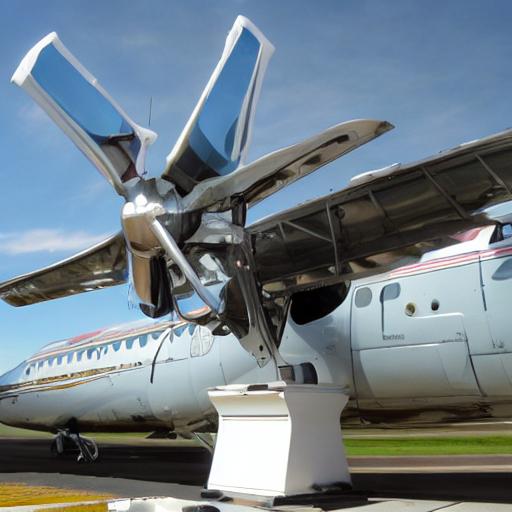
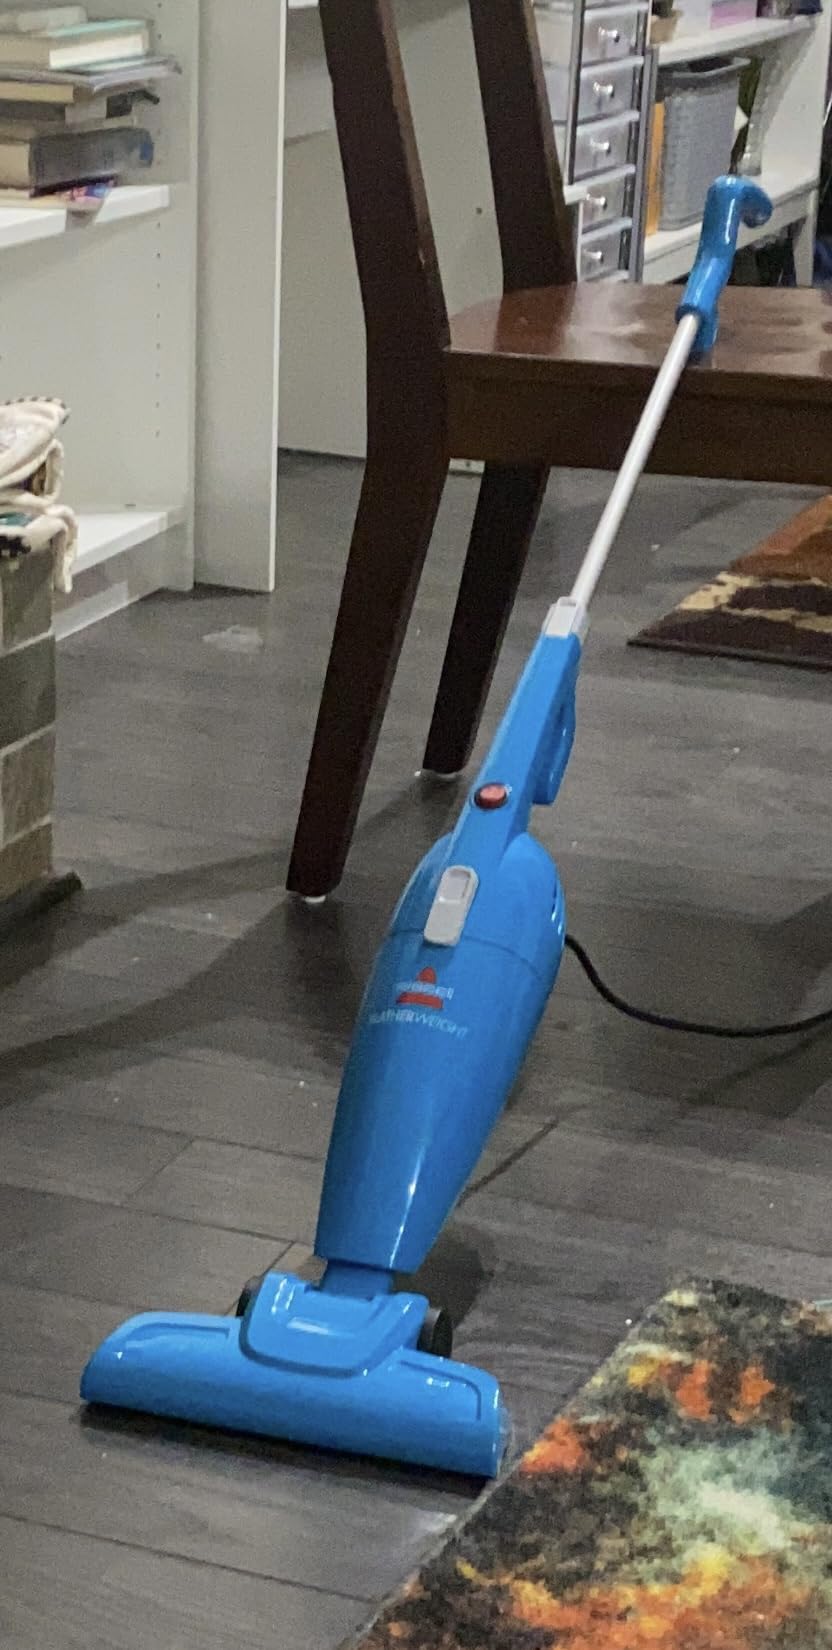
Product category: items_vacuum
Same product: no